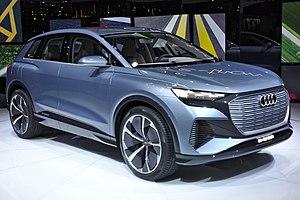
L'e-tron est la dénomination donnée à plusieurs automobiles et concept cars, électriques ou hybrides, du constructeur automobile allemand Audi.
L'édition 2019 du salon international de l'automobile de Genève est un salon automobile annuel qui se tient du 7 au 17 mars 2019 à Genève. Il s'agit de la 89ᵉ édition internationale de ce salon organisé pour la première fois en 1905.
Le Q4 e-tron est un SUV compact électrique produit par le constructeur automobile allemand Audi à partir de 2020. Il est préfiguré par l'Audi Q4 e-tron concept présenté au Salon international de l'automobile de Genève 2019.